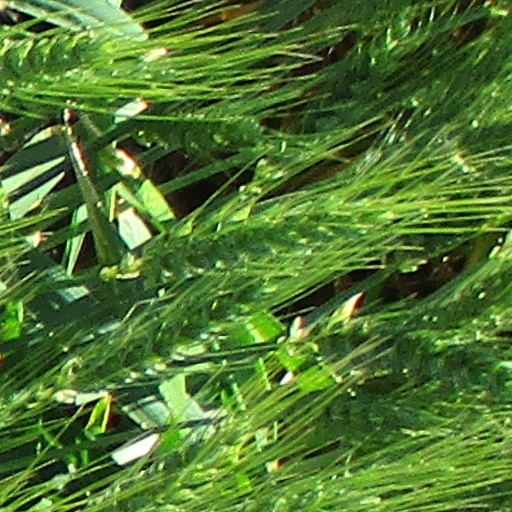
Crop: wheat